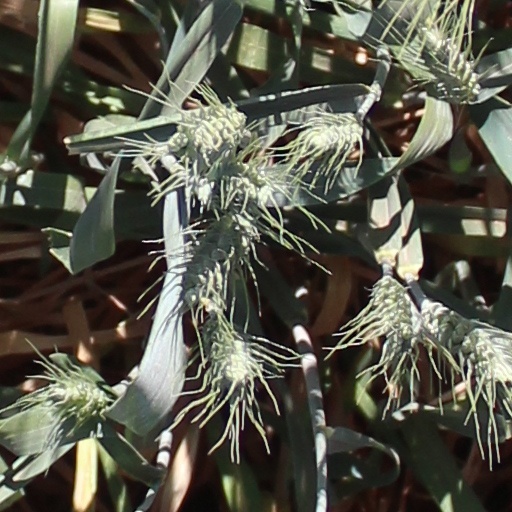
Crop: wheat